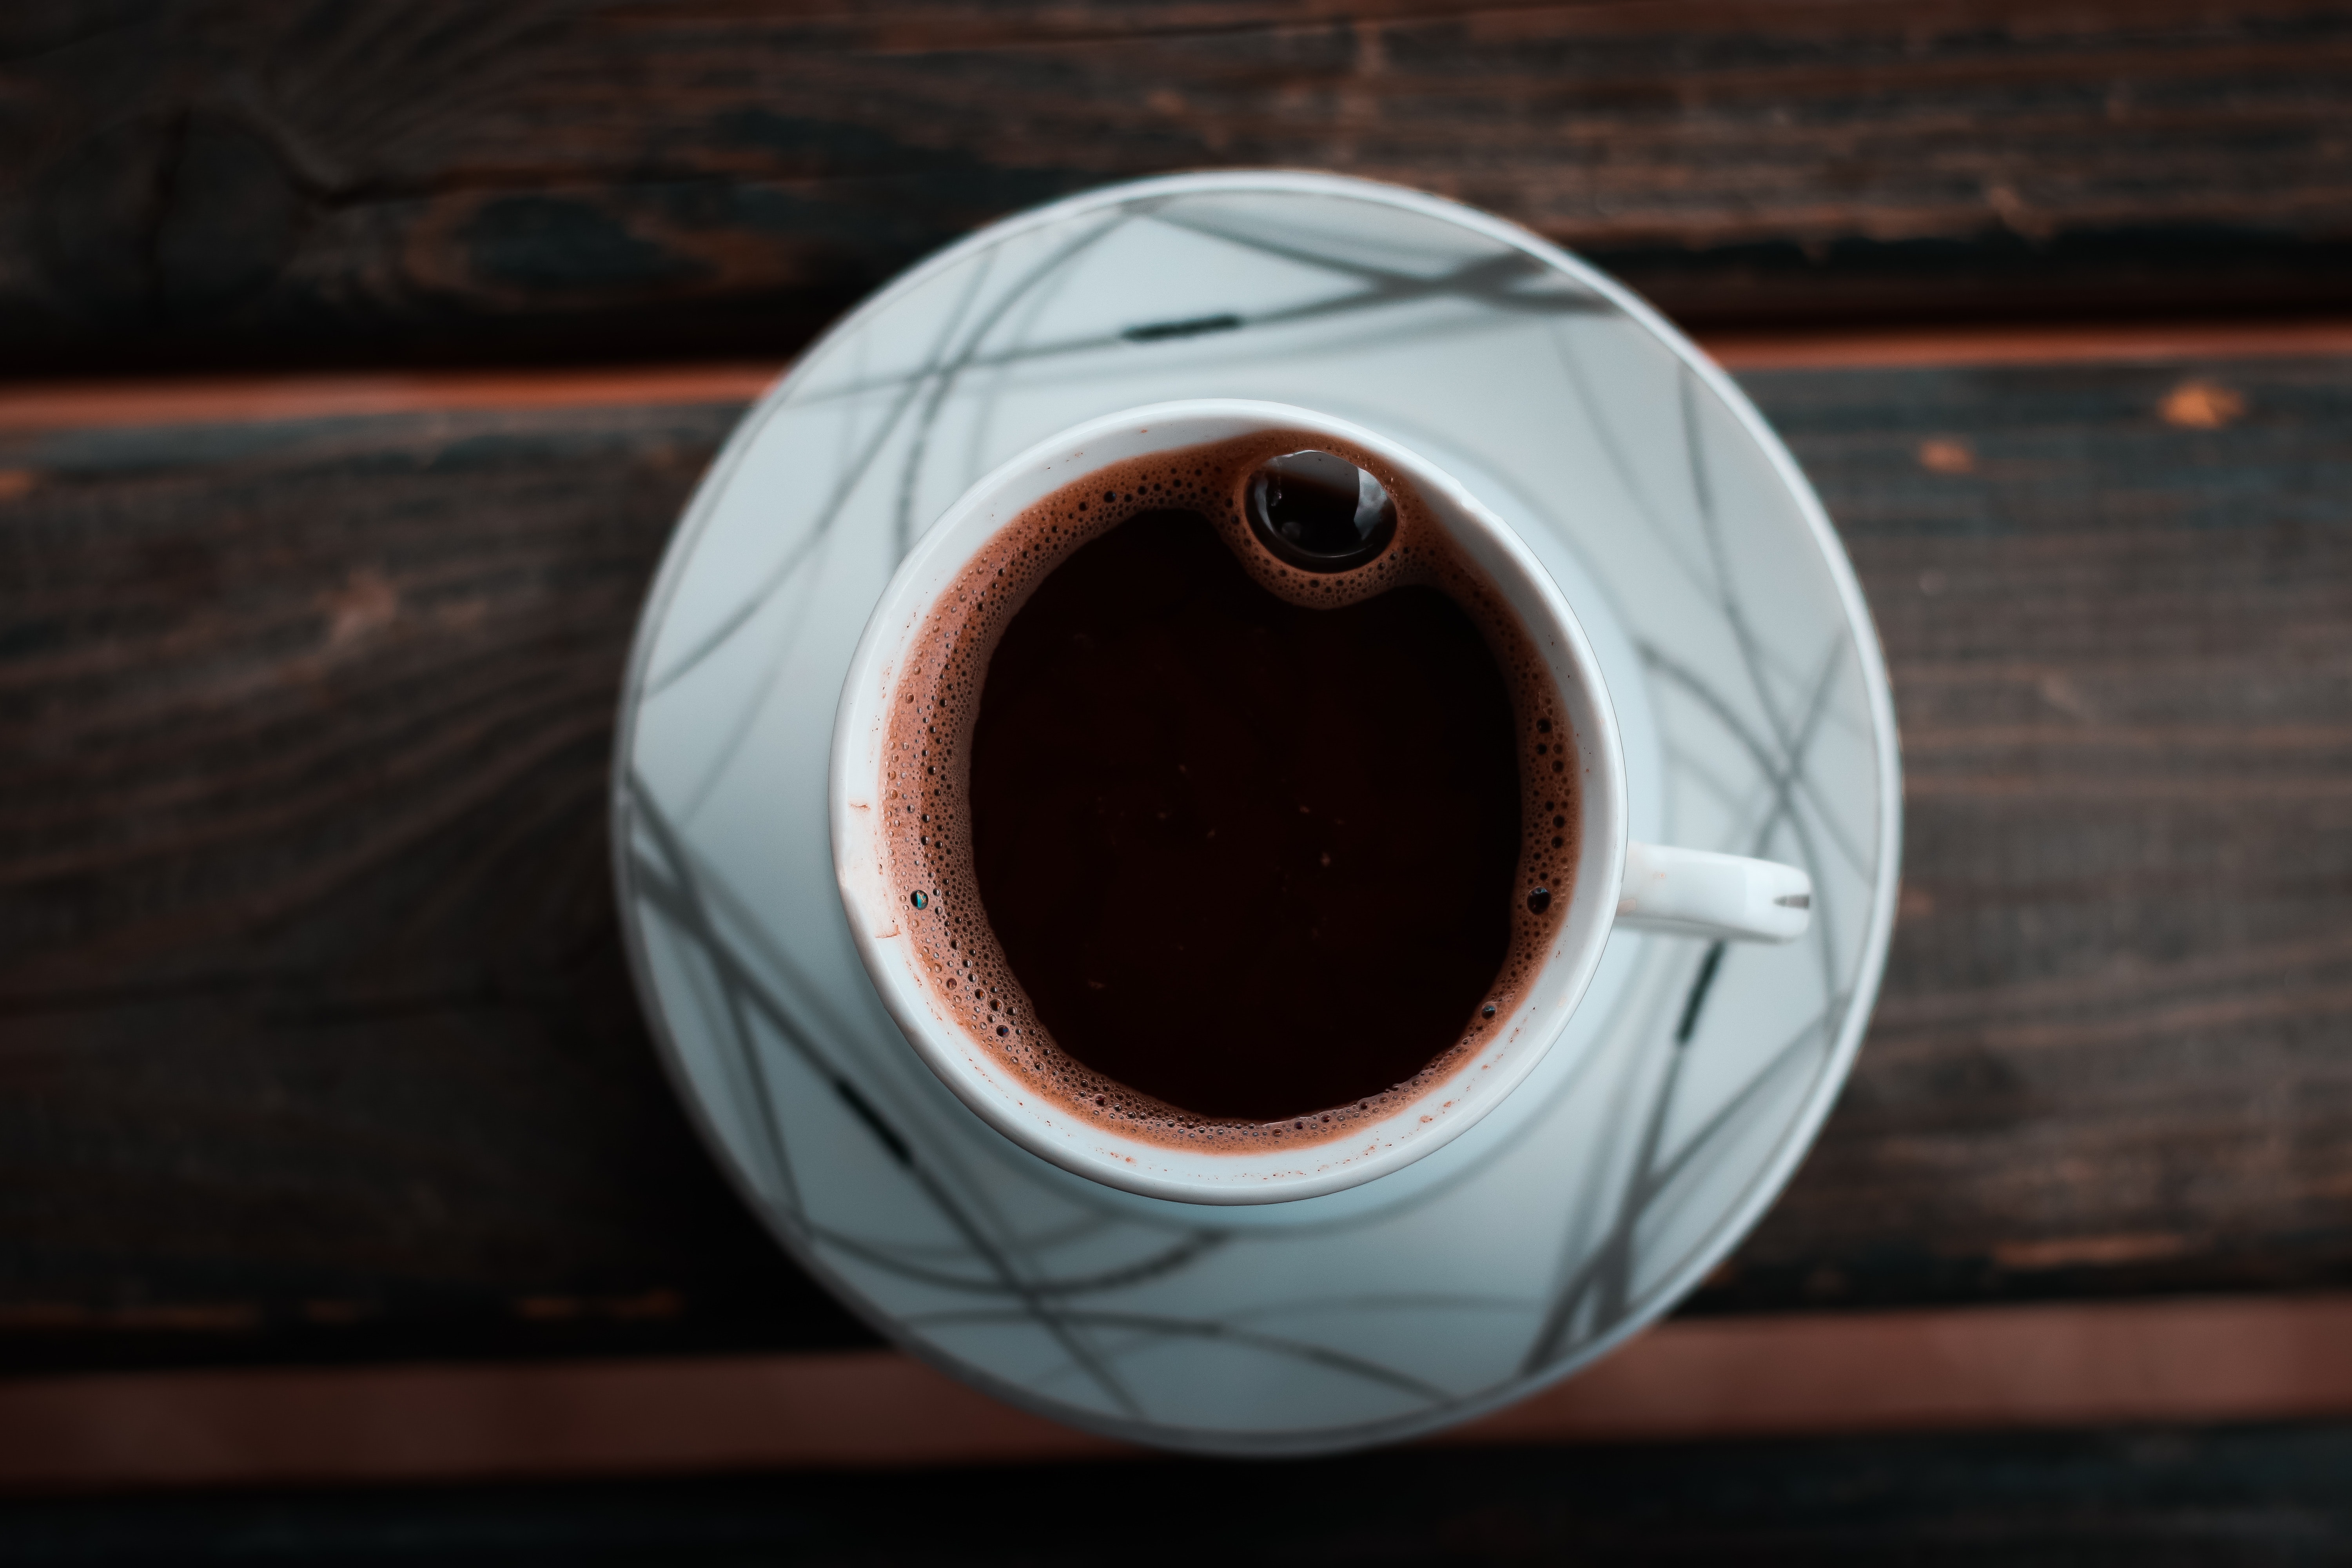
cup, coffee cup, circle, turkish coffee, drink, wood, tableware, drinkware